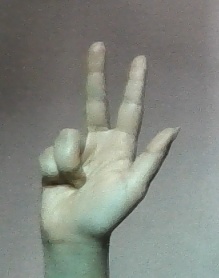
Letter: al